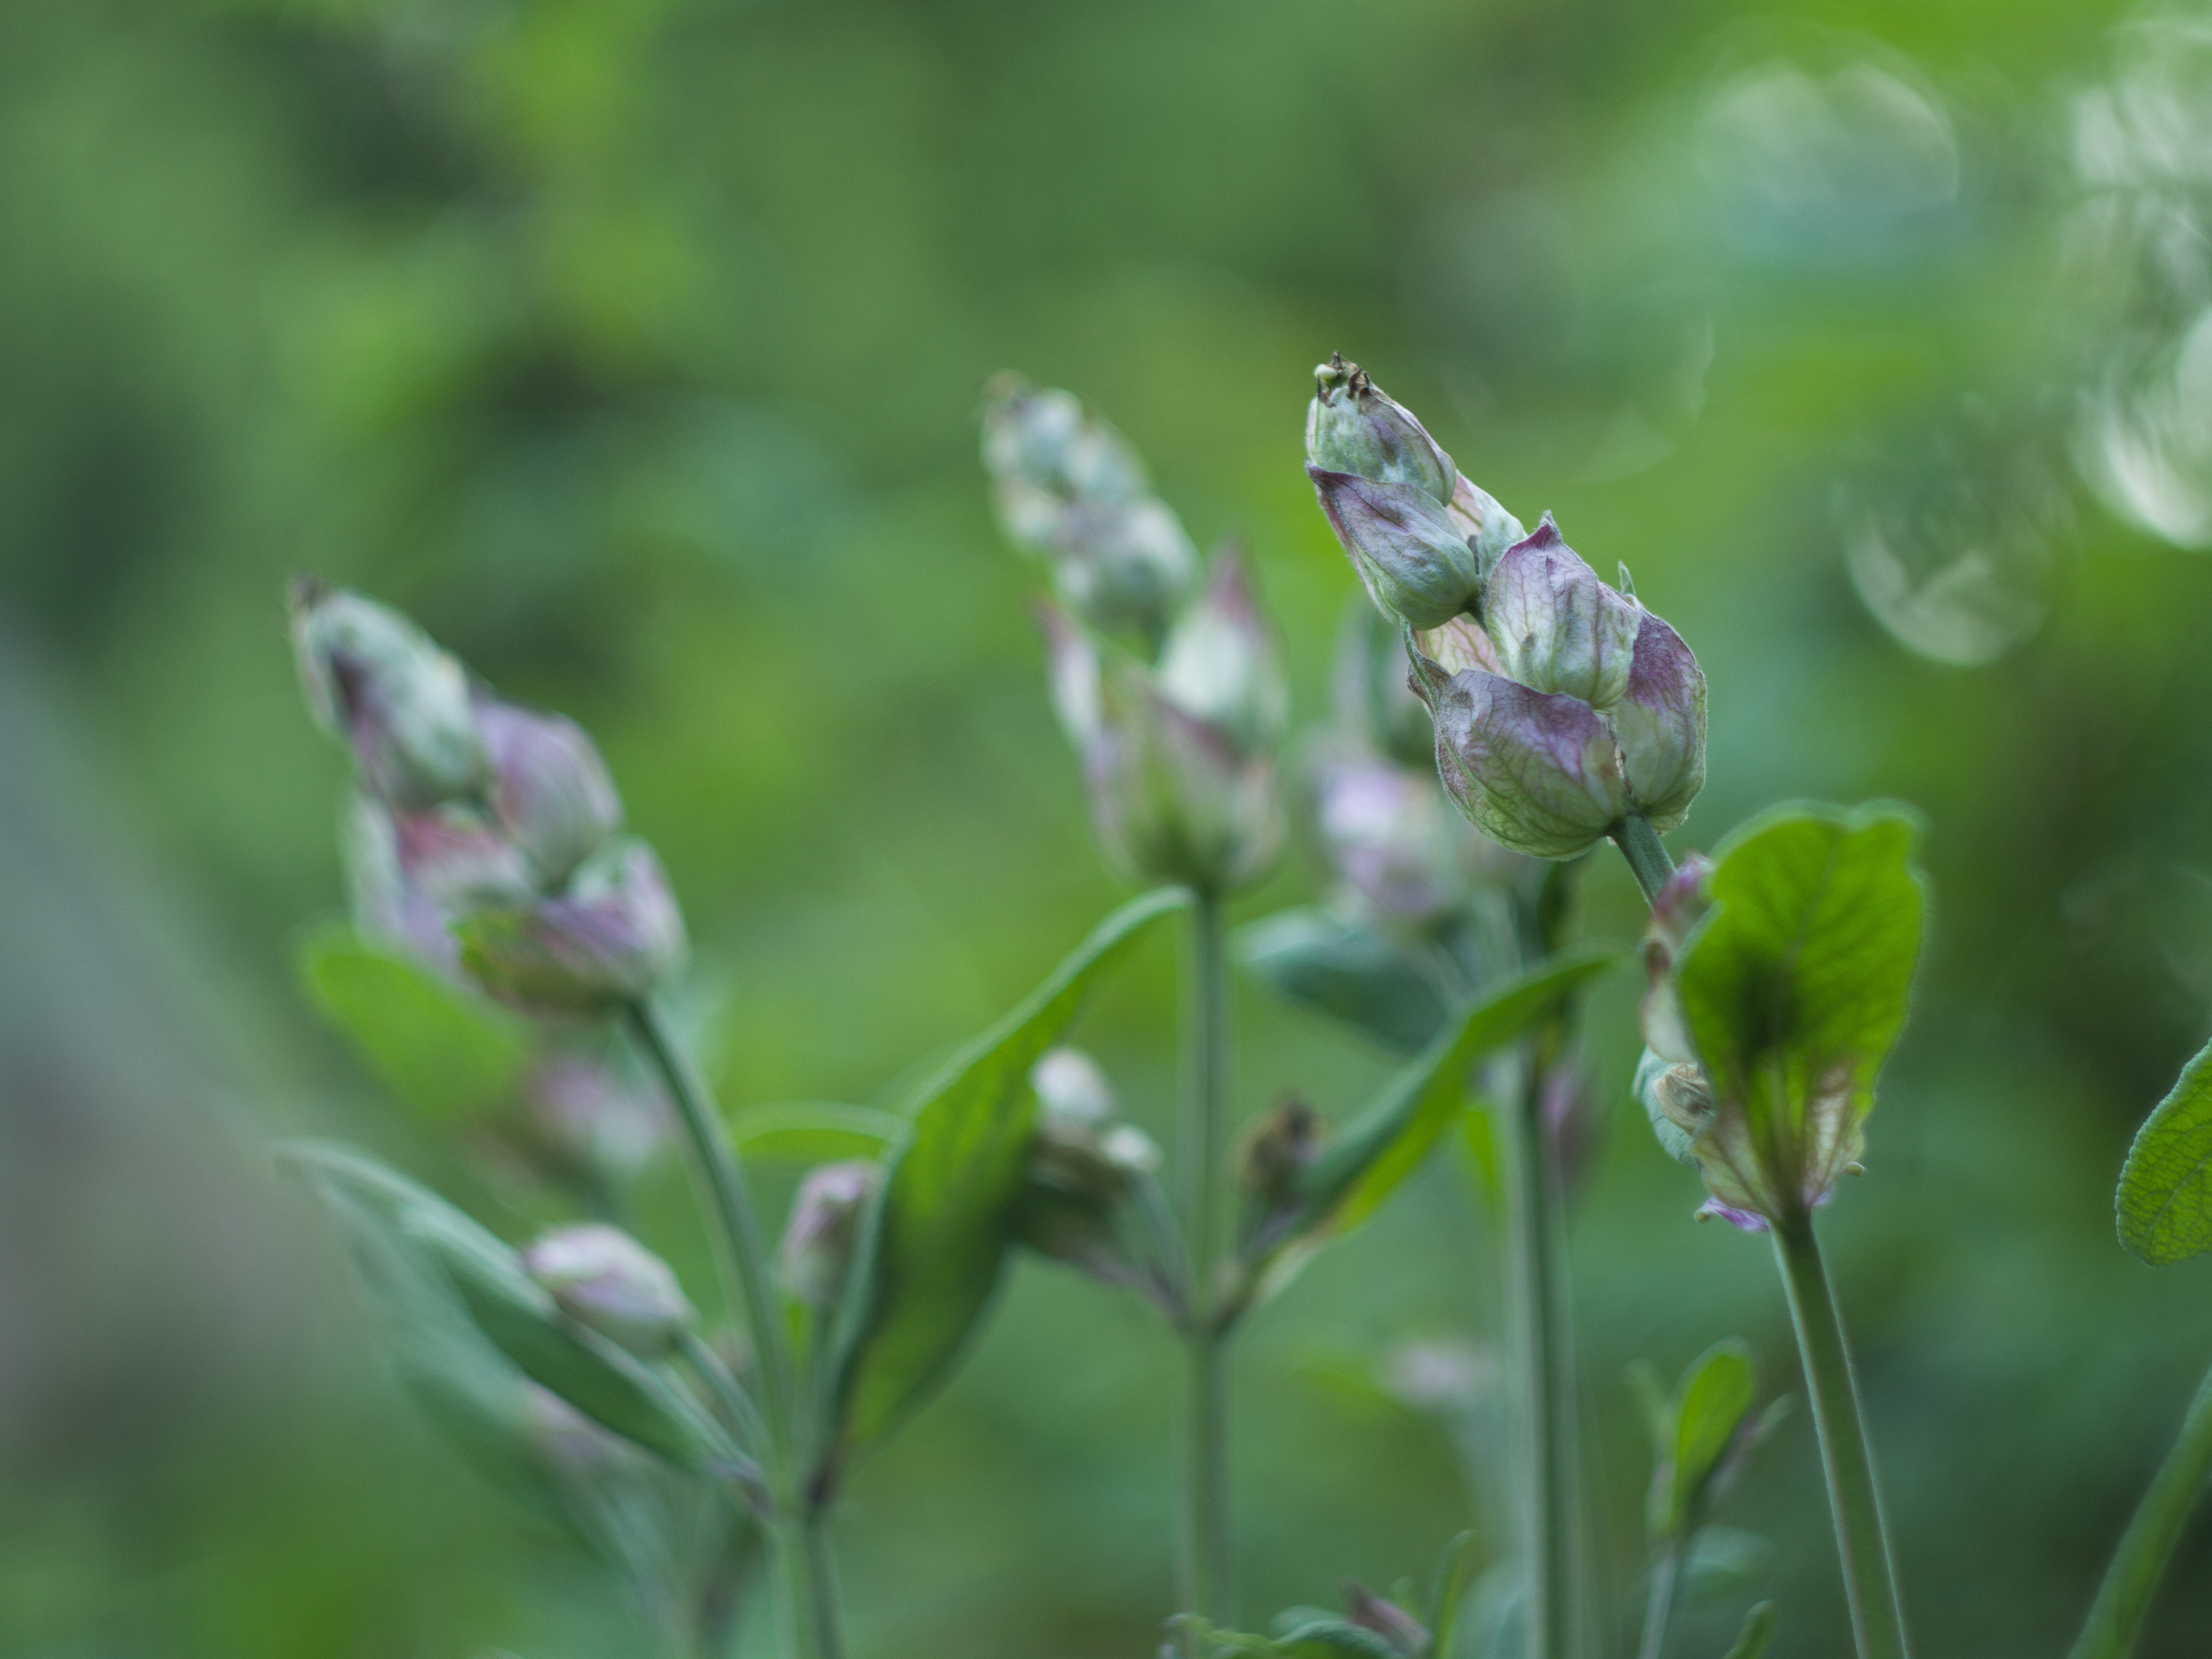
grass, bokeh, plant, meadow, prairie, flower, green, herb, insect, botany, flora, wildflower, sage, helios442, macro photography, flowering plant, grass family, land plant